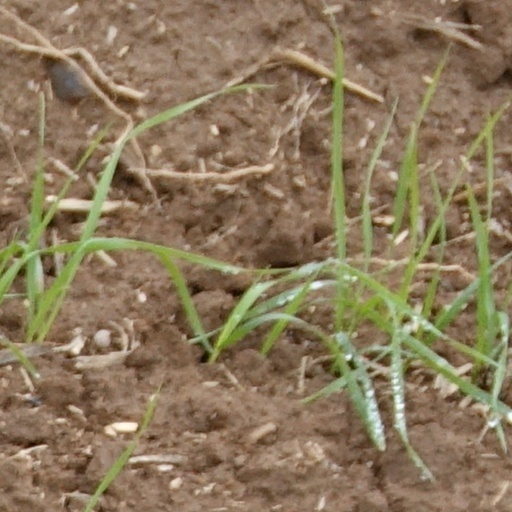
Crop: wheat